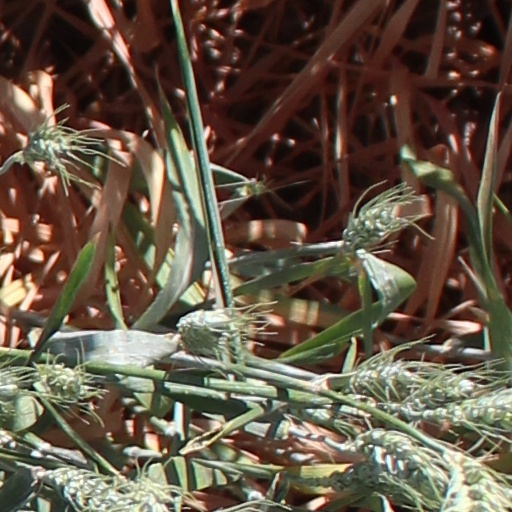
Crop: wheat